Li Kui (Water Margin)

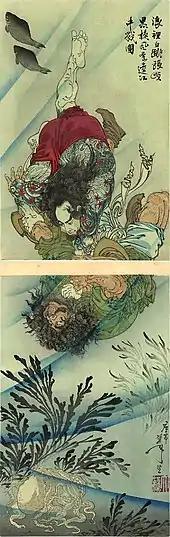
An 1887 woodblock print by Yoshitoshi, depicting Li Kui (bottom) wrestling with Zhang Shun underwater.

Song Jiang, who could travel in and out of jail freely due to Dai Zong, is arrested after he wrote a seditious poem on the wall of a restaurant after getting drunk. Dai, in conspiracy with the Liangshan outlaws, tries to trick Cai Jiu, the prefect of Jiangzhou, to send Song to the imperial capital Dongjing, hoping to rescue him midway. The plan is found out and Dai is arrested too and sentenced to death with Song.